HMS Indefatigable (1909)

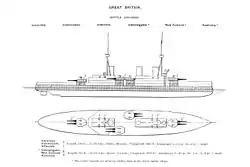
Starboard elevation and deck plan as depicted in "Brasseys Naval Annual" 1915. Note: plan is of "Invincible"-class battlecruisers; the "Indefatigable"-class had a third superstructure element with 'P' & 'Q' turrets more widely spaced.

"Indefatigable" had an overall length of , a beam of , and a draught of at deep load. The ship normally displaced and at deep load. She had a crew of 737 officers and ratings.